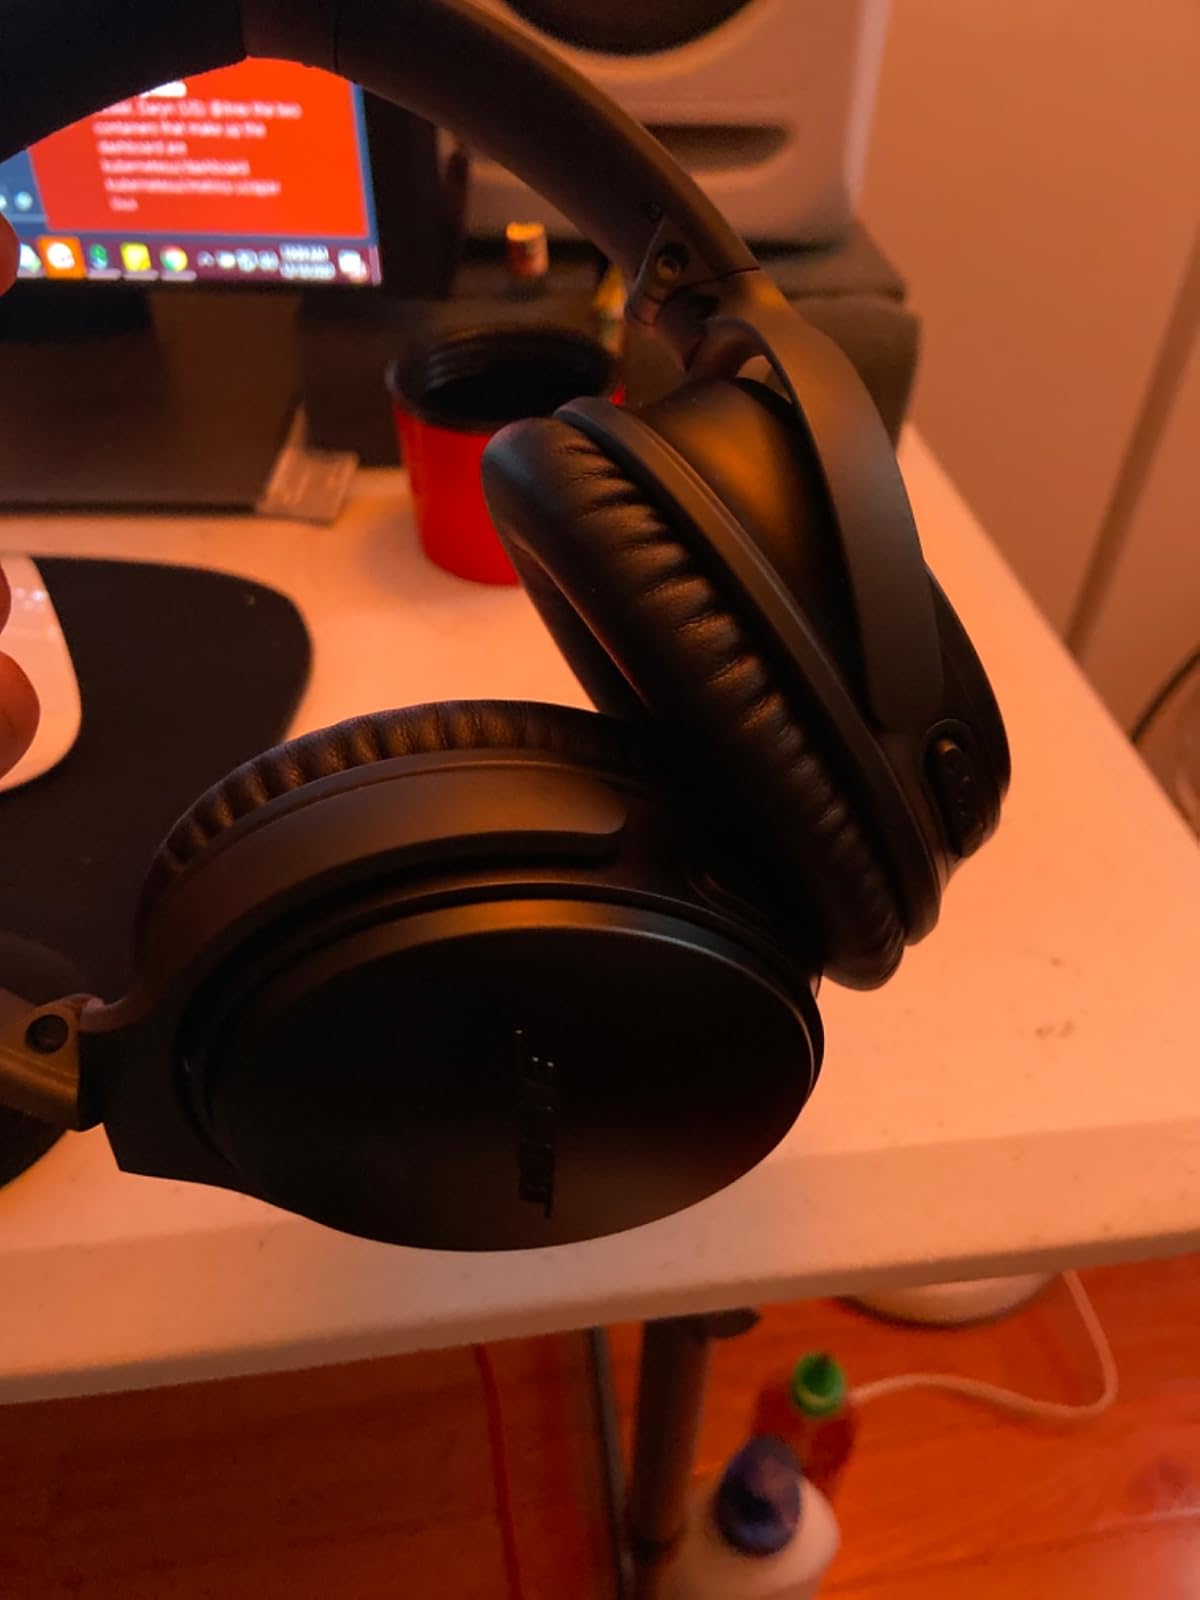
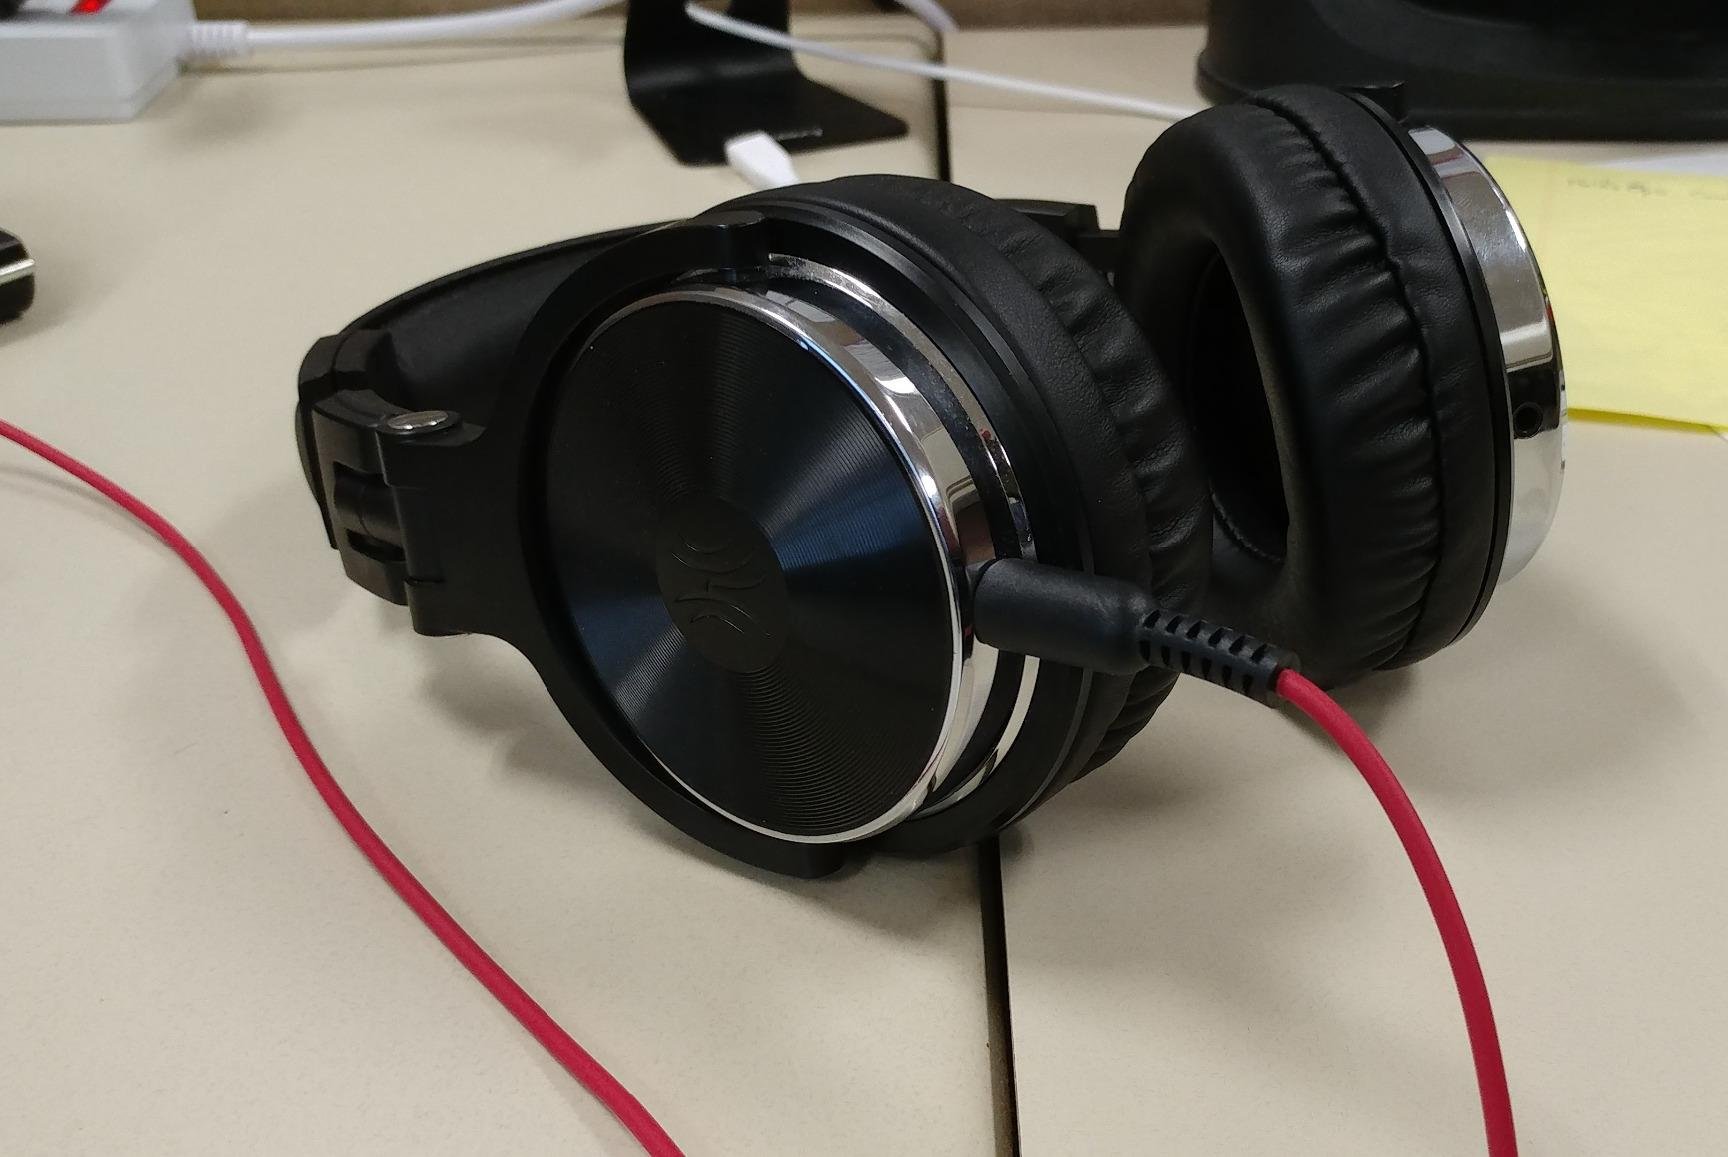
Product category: headphones
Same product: no